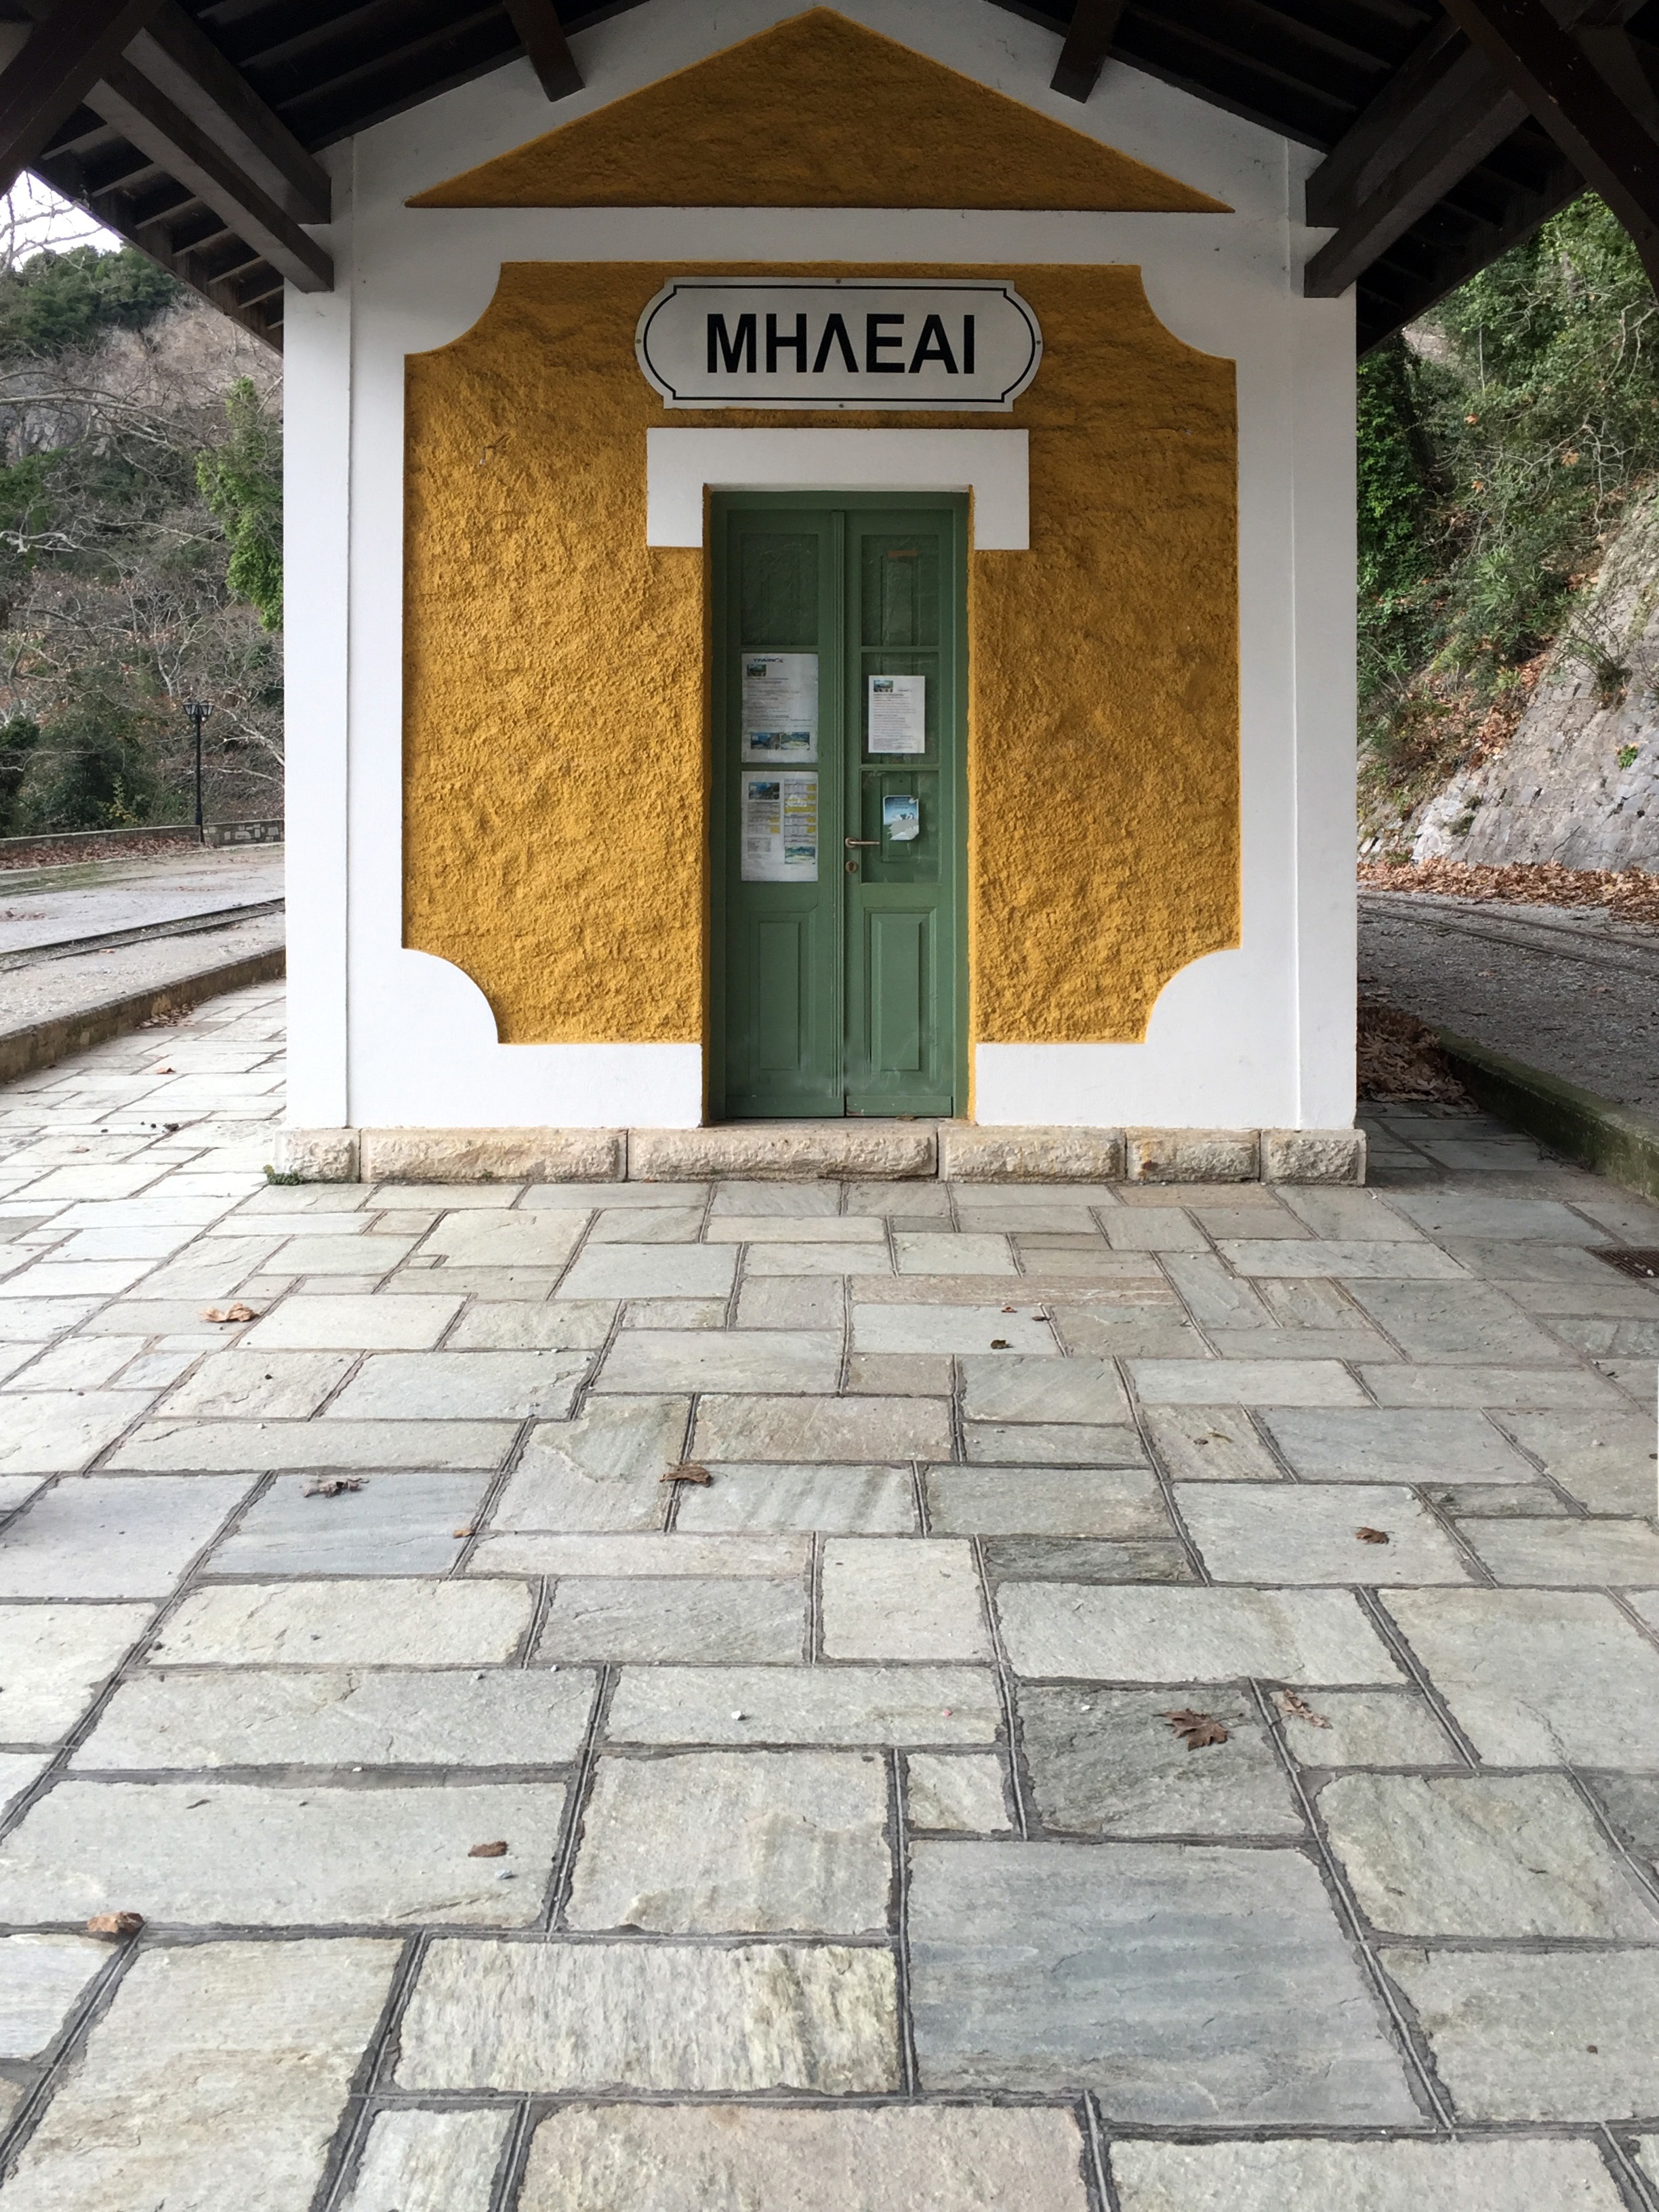
architecture, railway, building, old, home, walkway, cottage, train station, facade, property, door, greece, historical, driveway, flooring, road surface, pillion, outdoor structure